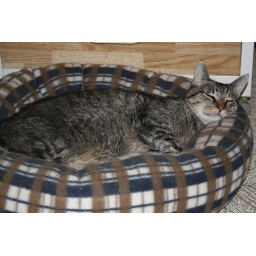
Hey You - This cat is so old, I pause by her bed to make sure she's still breathing.